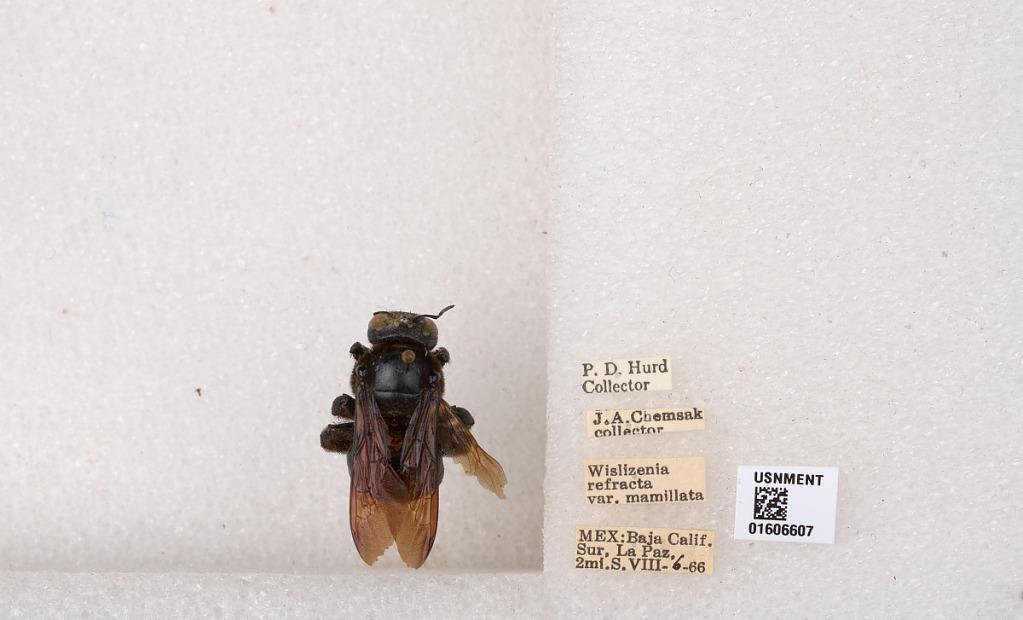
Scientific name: Xylocopa (Xylocopoides) californica arizonensis Cresson
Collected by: P. Hurd & J. Chemsak
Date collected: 1966-8-6
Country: Mexico
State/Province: Baja California Sur
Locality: La Paz, 2 mi. S